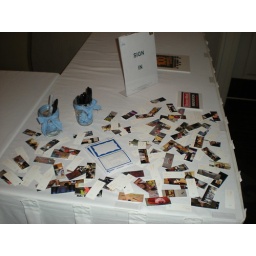
sign in table